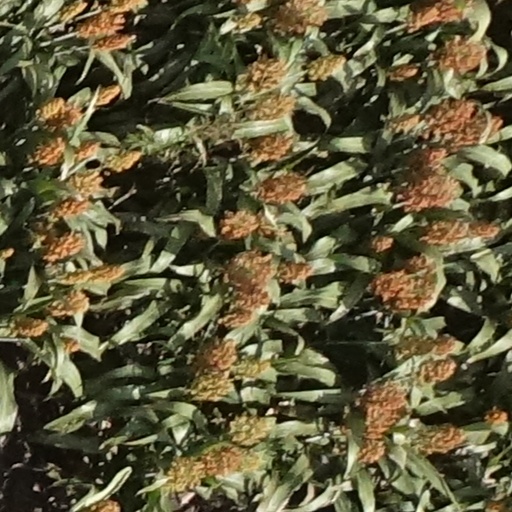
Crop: sorghum